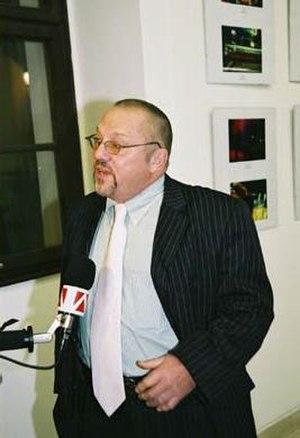
Ian Hancock, né le 29 août 1942 à Londres, est un linguiste, spécialiste des langues parlées par les populations roms et des langues créoles.